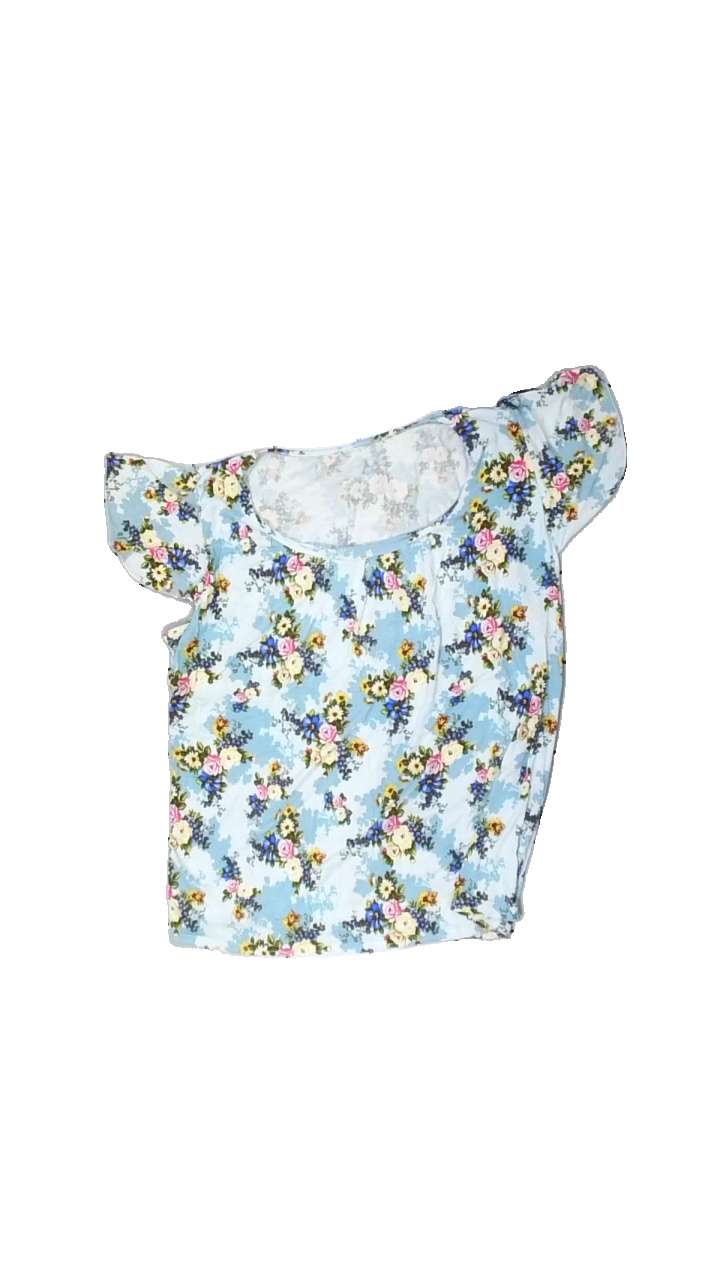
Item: Top (Ladies)
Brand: Missing
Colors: White, Blue, Yellow, Multicolor
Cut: Regular, C-collar
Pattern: Floral print
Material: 100% viscose
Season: All
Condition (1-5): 3
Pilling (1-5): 2
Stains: Minor
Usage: Export
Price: <50